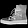
Label: Ankle boot